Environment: real
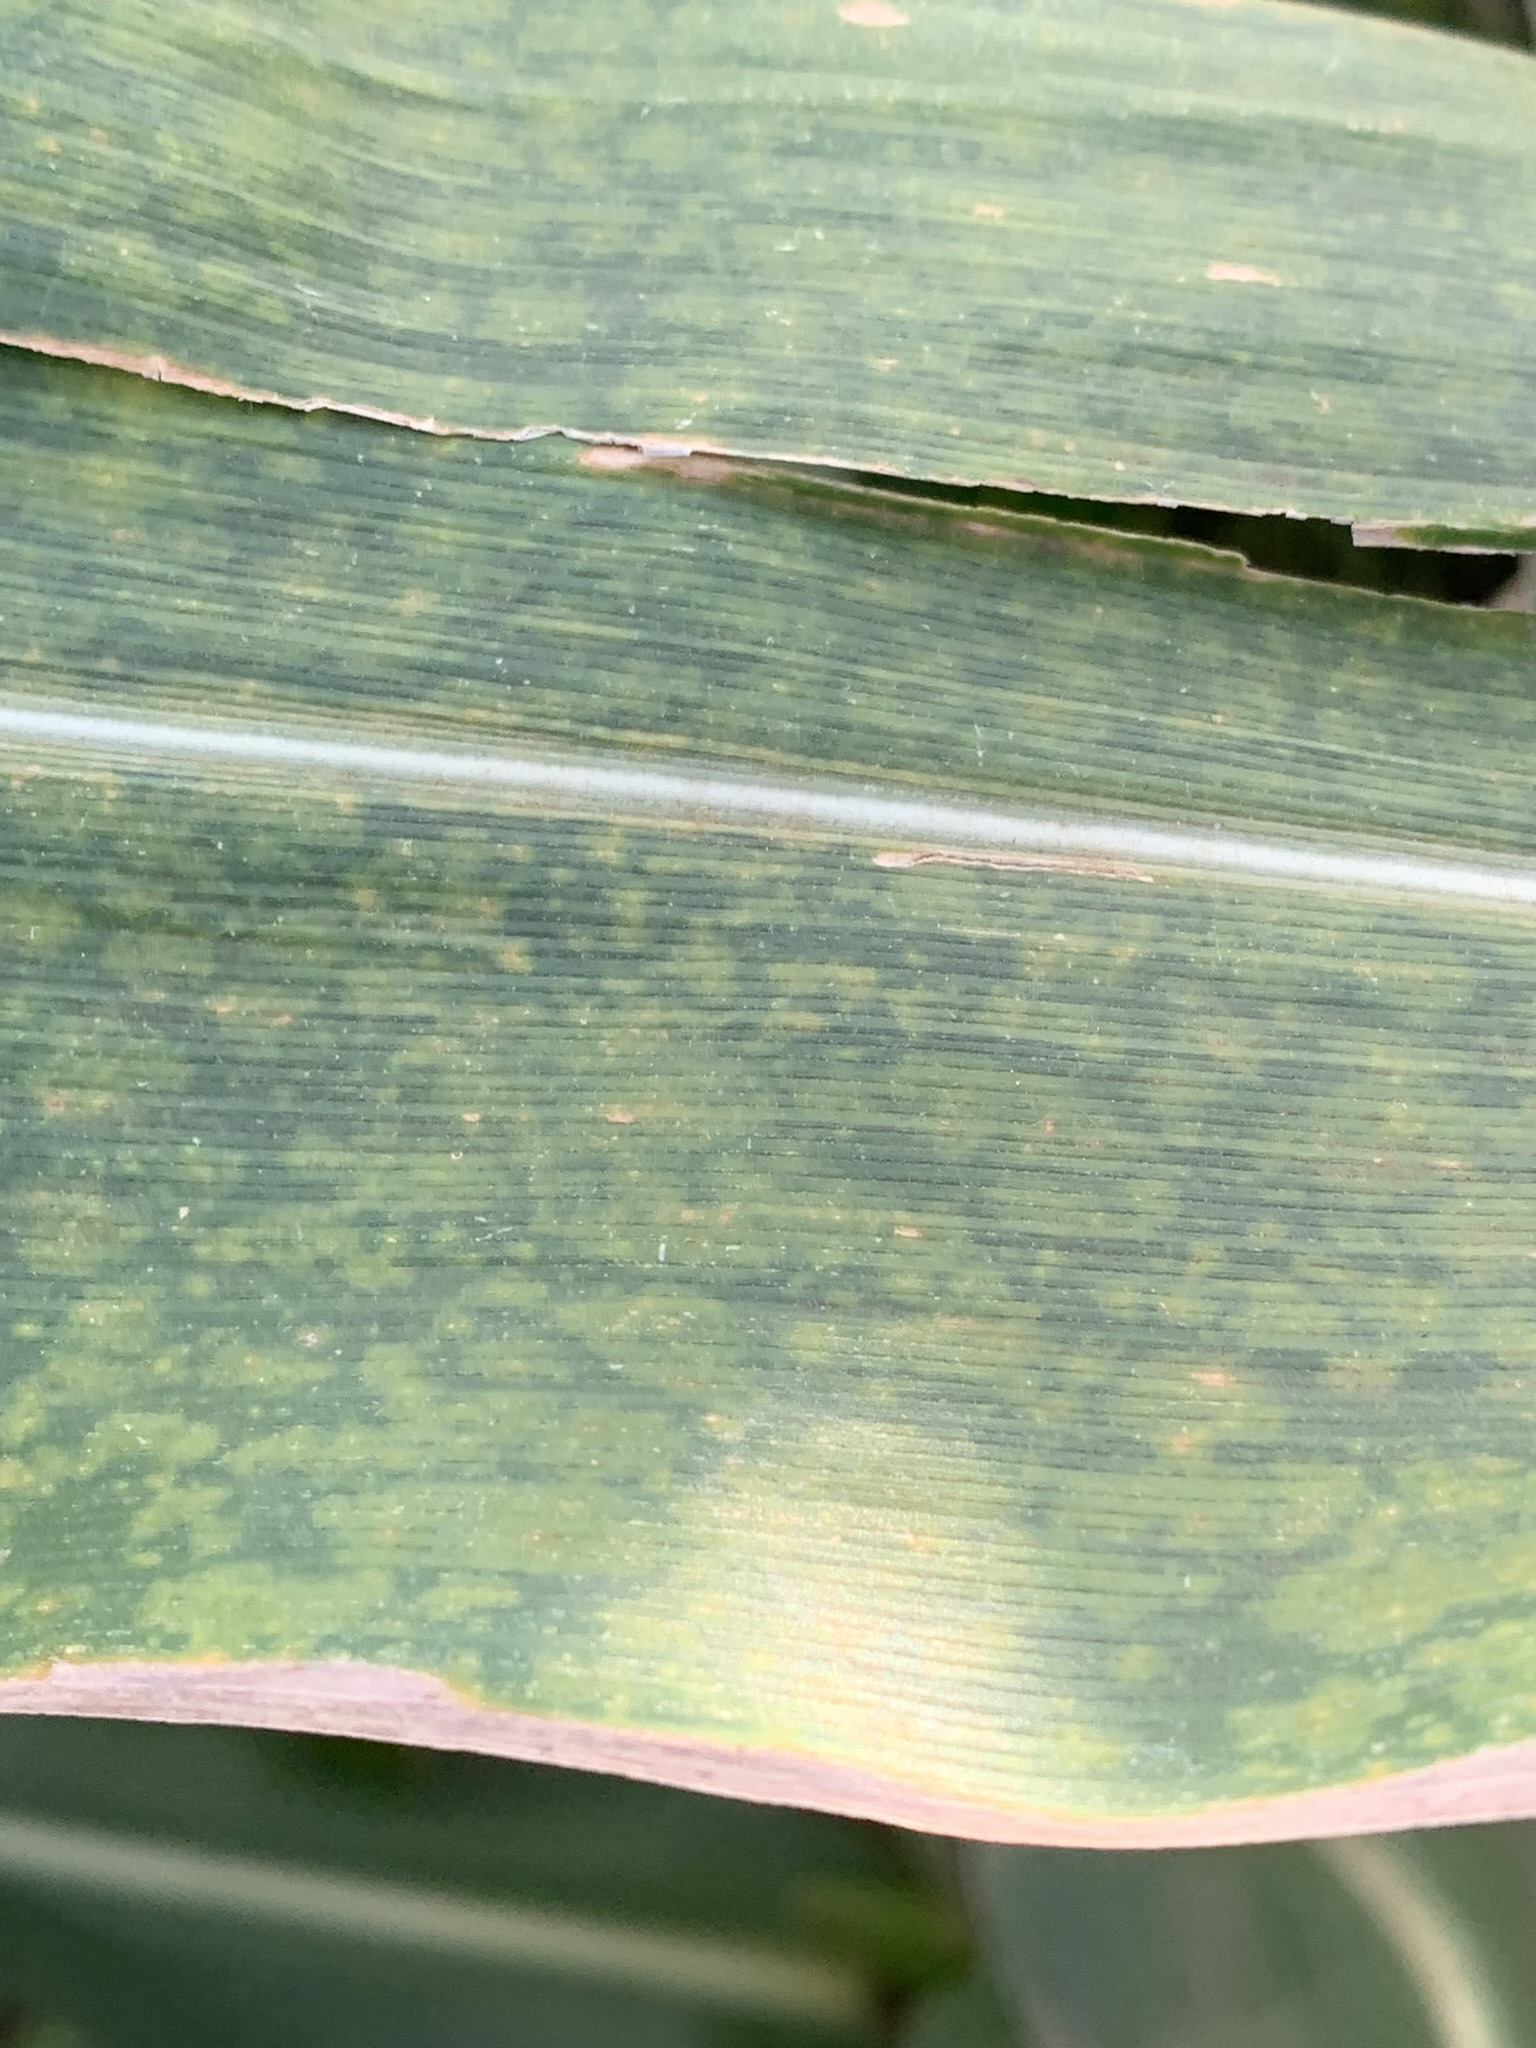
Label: lethal_necrosis